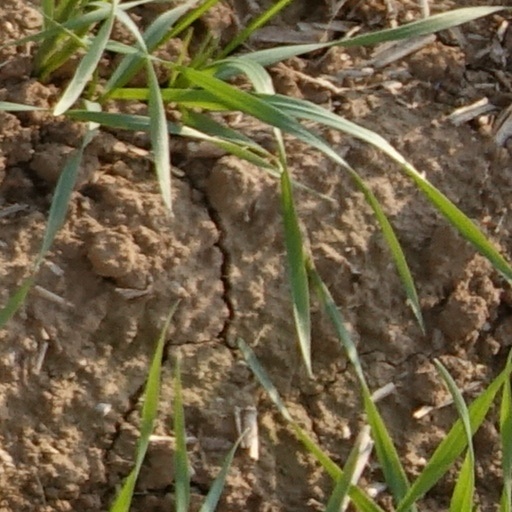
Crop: wheat